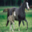
Label: horse